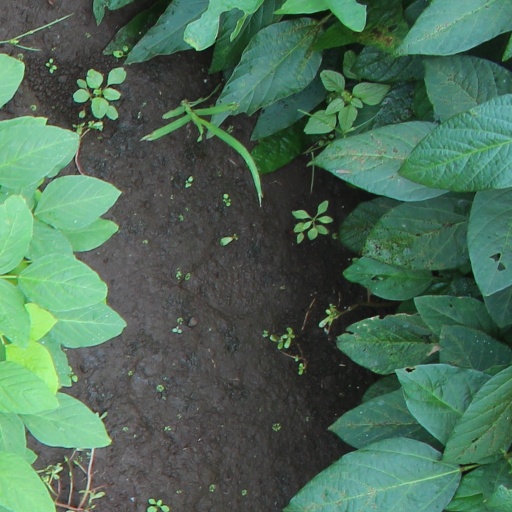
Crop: soybean